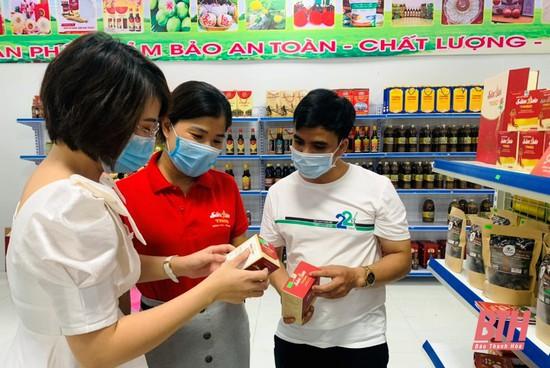
có ba người đang đeo khẩu trang ở trong khung hình